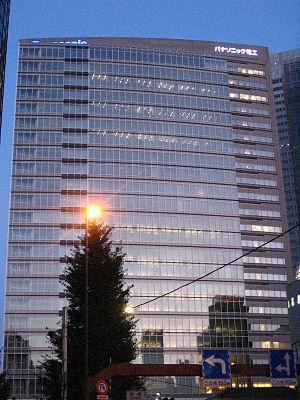
Le Panasonic Electric Works Tokyo Headquarters Building ou anciennement Matsushita Electric Works Head Office est un gratte-ciel de bureaux construit à Tokyo de 2000 à 2003 dans l'arrondissement de Minato-ku. L'immeuble a une hauteur de 120 mètres sur 24 étages et abrite des locaux de la société d'électronique Panasonic.